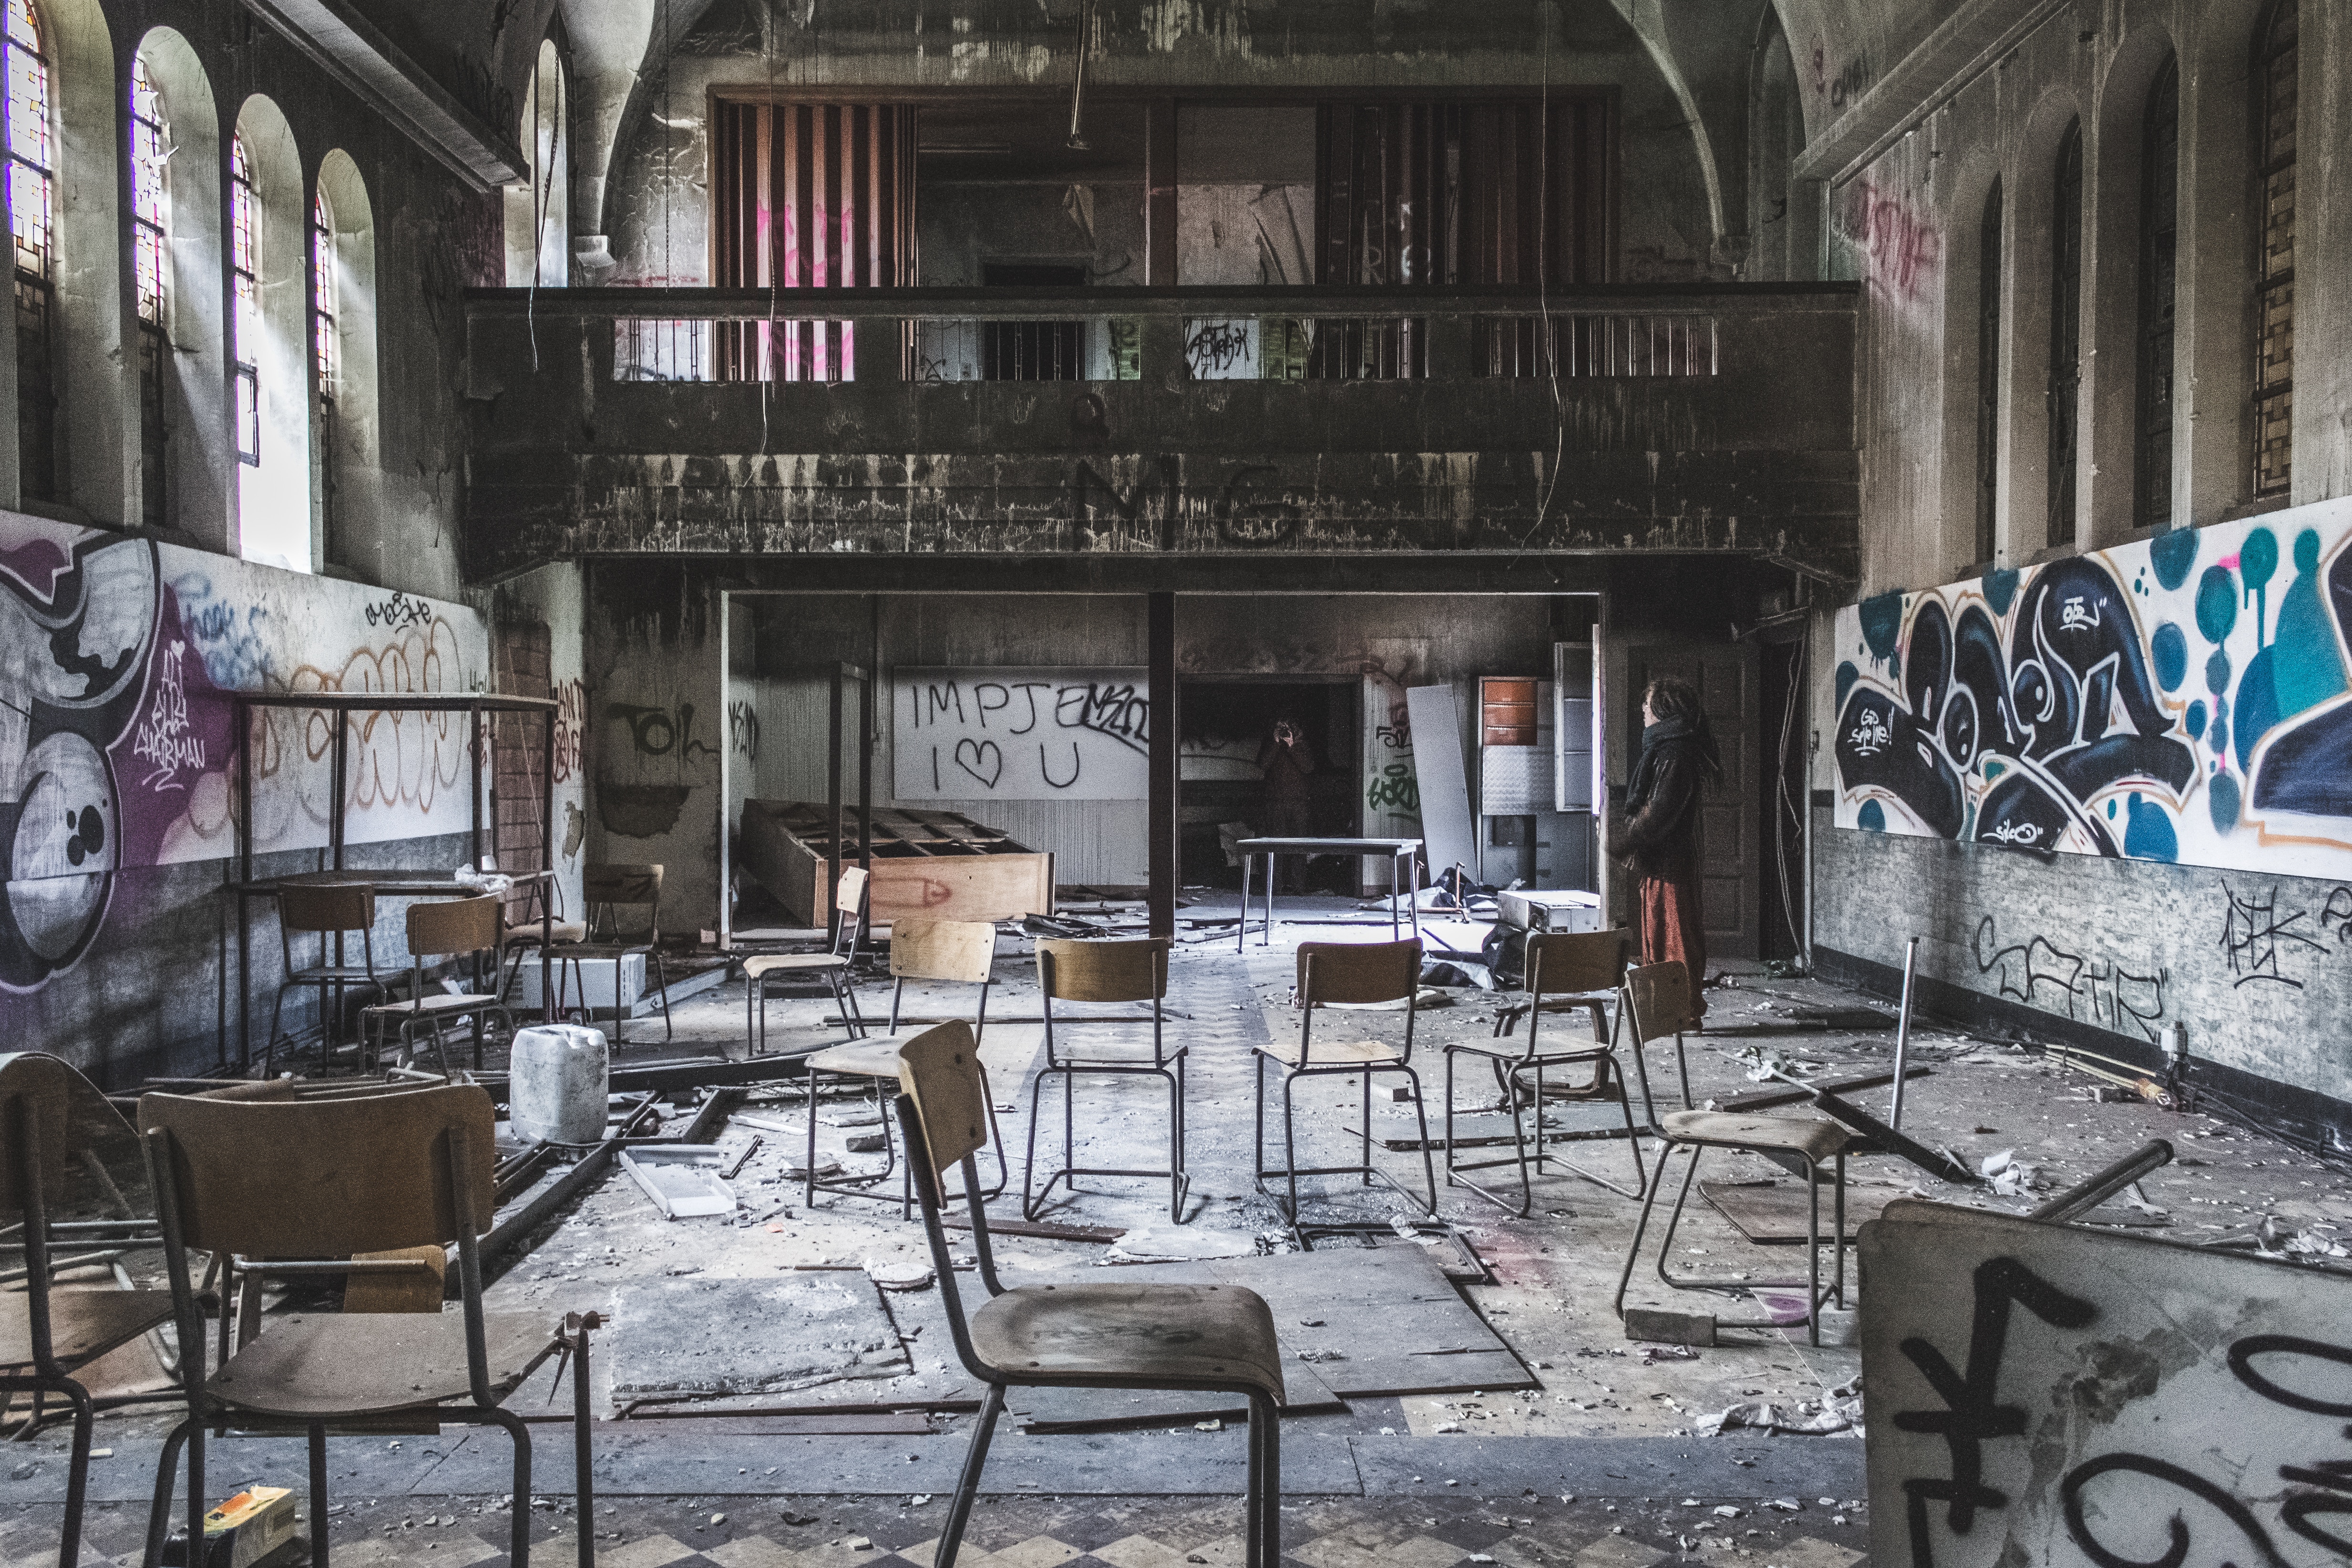
road, street, restaurant, art, urban area